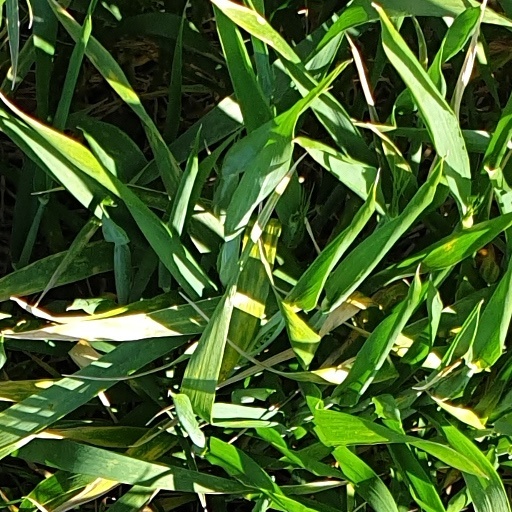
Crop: wheat